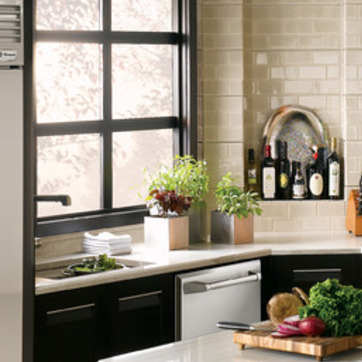
Material: foliage